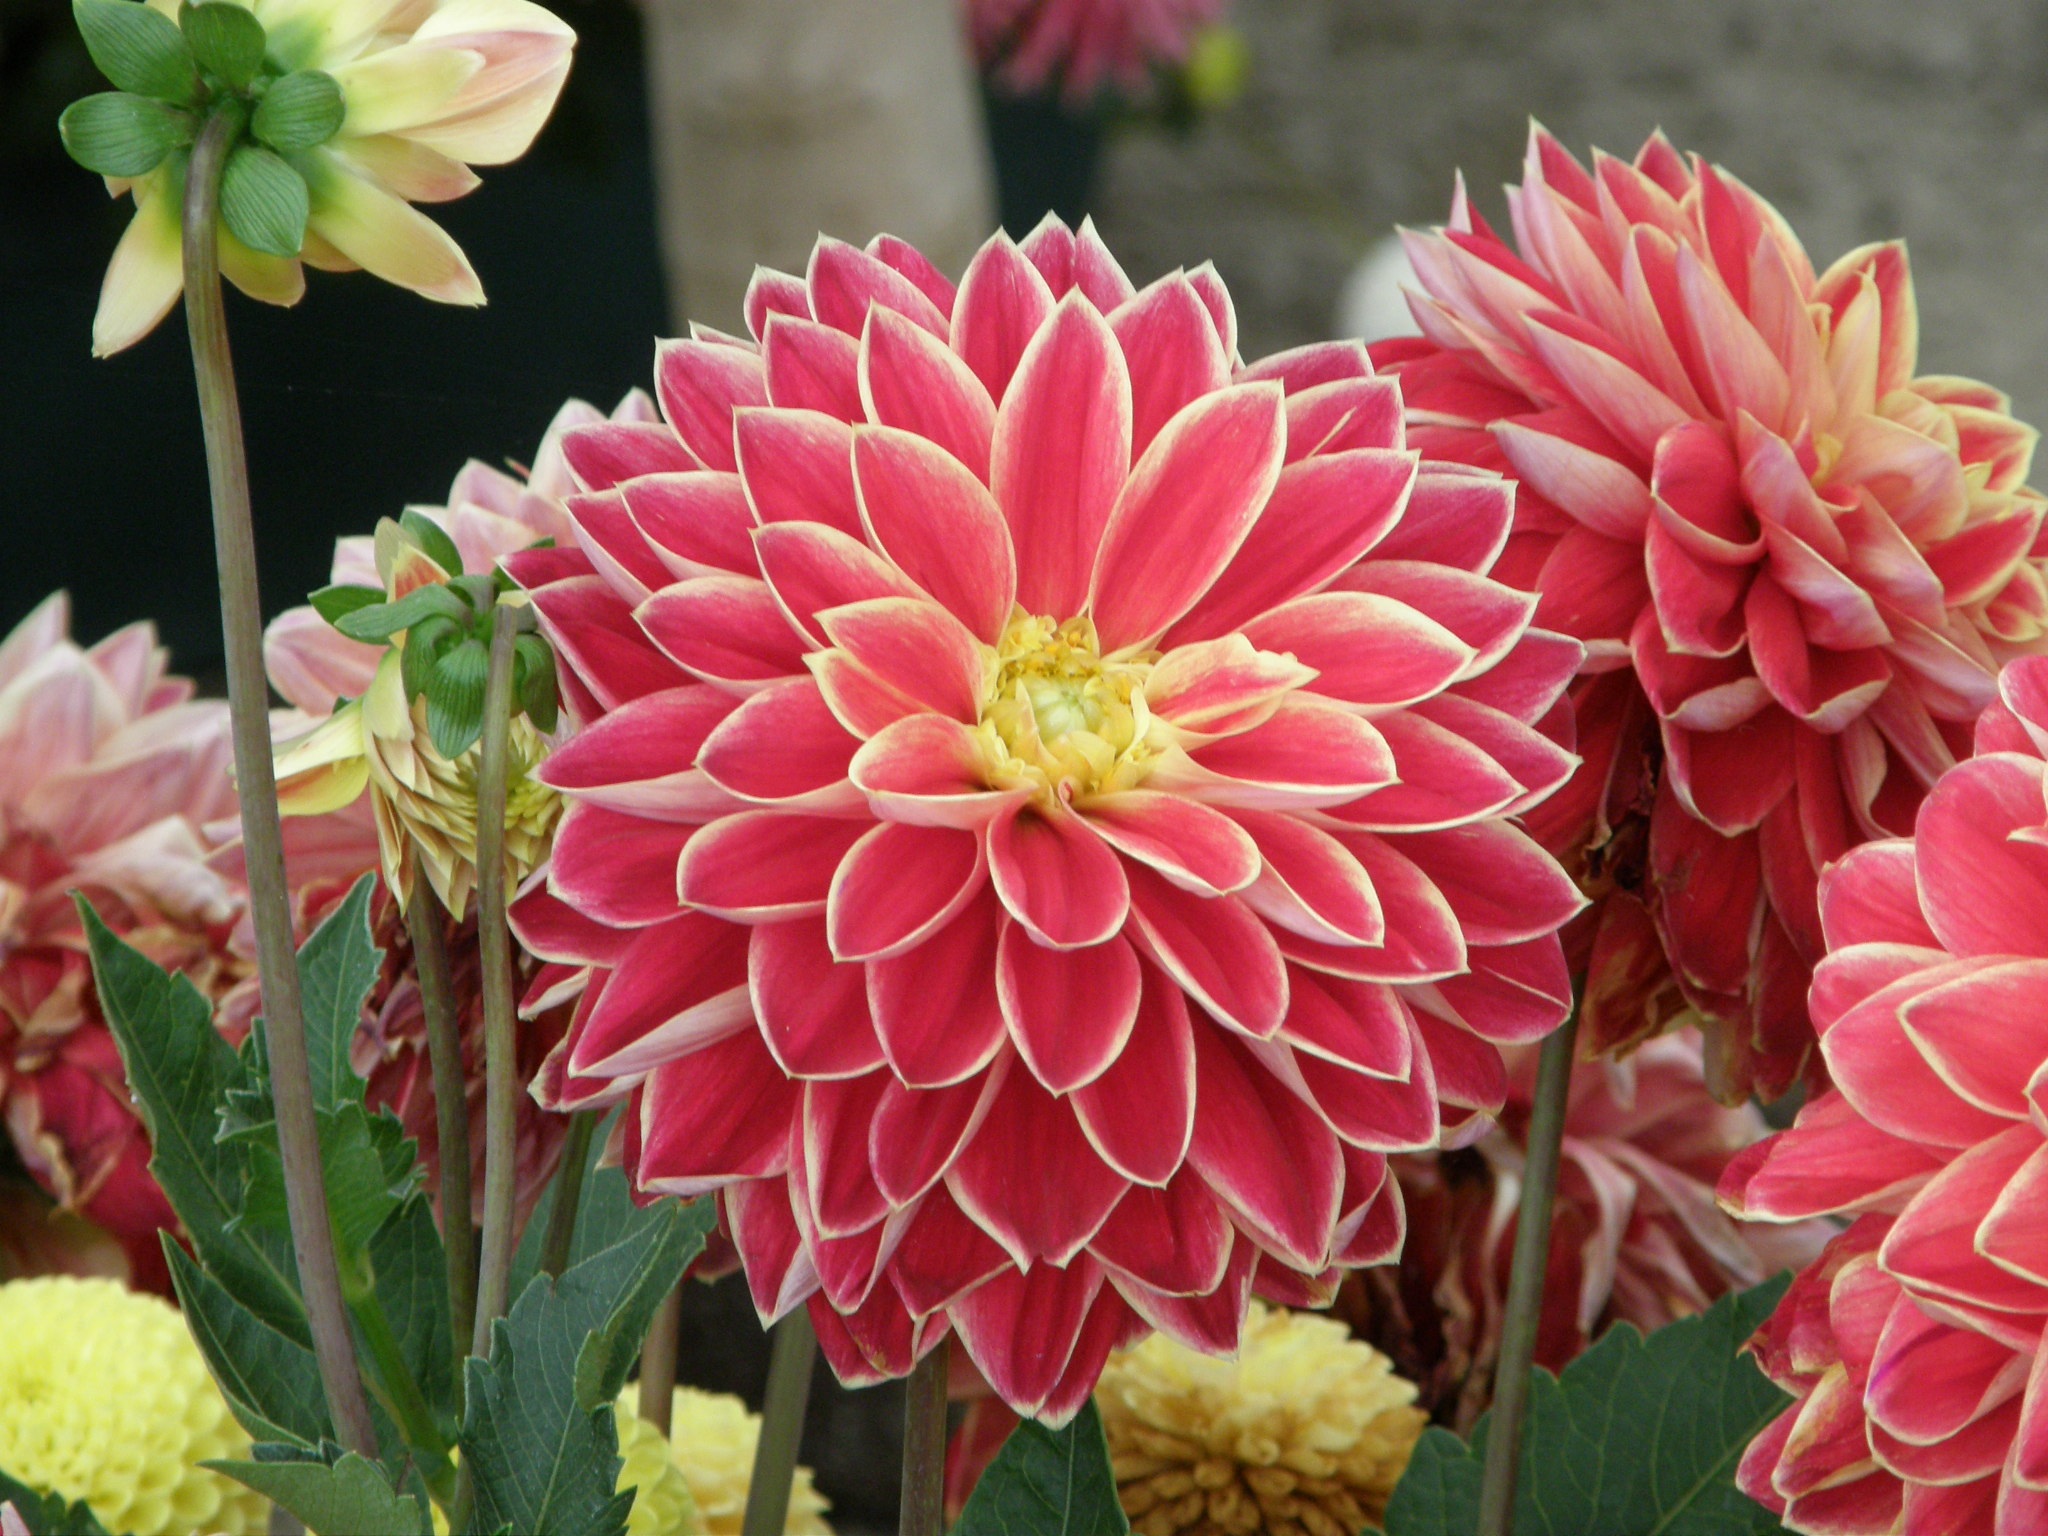
plant, flower, petal, botany, flora, flowers, dahlia, horticulture, floristry, flowering plant, daisy family, floral design, annual plant, land plant, flower arranging